James Dale Ritchie

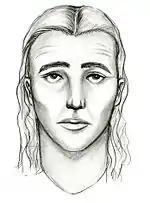
FBI composite sketch of Treyveon-Kindell Thompson's killer, later identified as Ritchie.

The third confirmed murder committed by Ritchie took place 26 days later, on July 29. Shortly after 3 a.m., Ritchie shot 21-year-old Treyveon-Kindell Thompson, the son of his childhood friend Bobby Thompson, multiple times while he was riding his bicycle home from work, between Duben Avenue and Bolin Street in East Anchorage. Three girls who had spotted Ritchie lingering in the woods near Bolin Street through their window just prior heard the gunfire and witnessed him grabbing Thompson's bicycle. Ritchie rode the bicycle away from the scene and brought it to his home, where it was observed but not identified as being involved in a crime by witnesses.